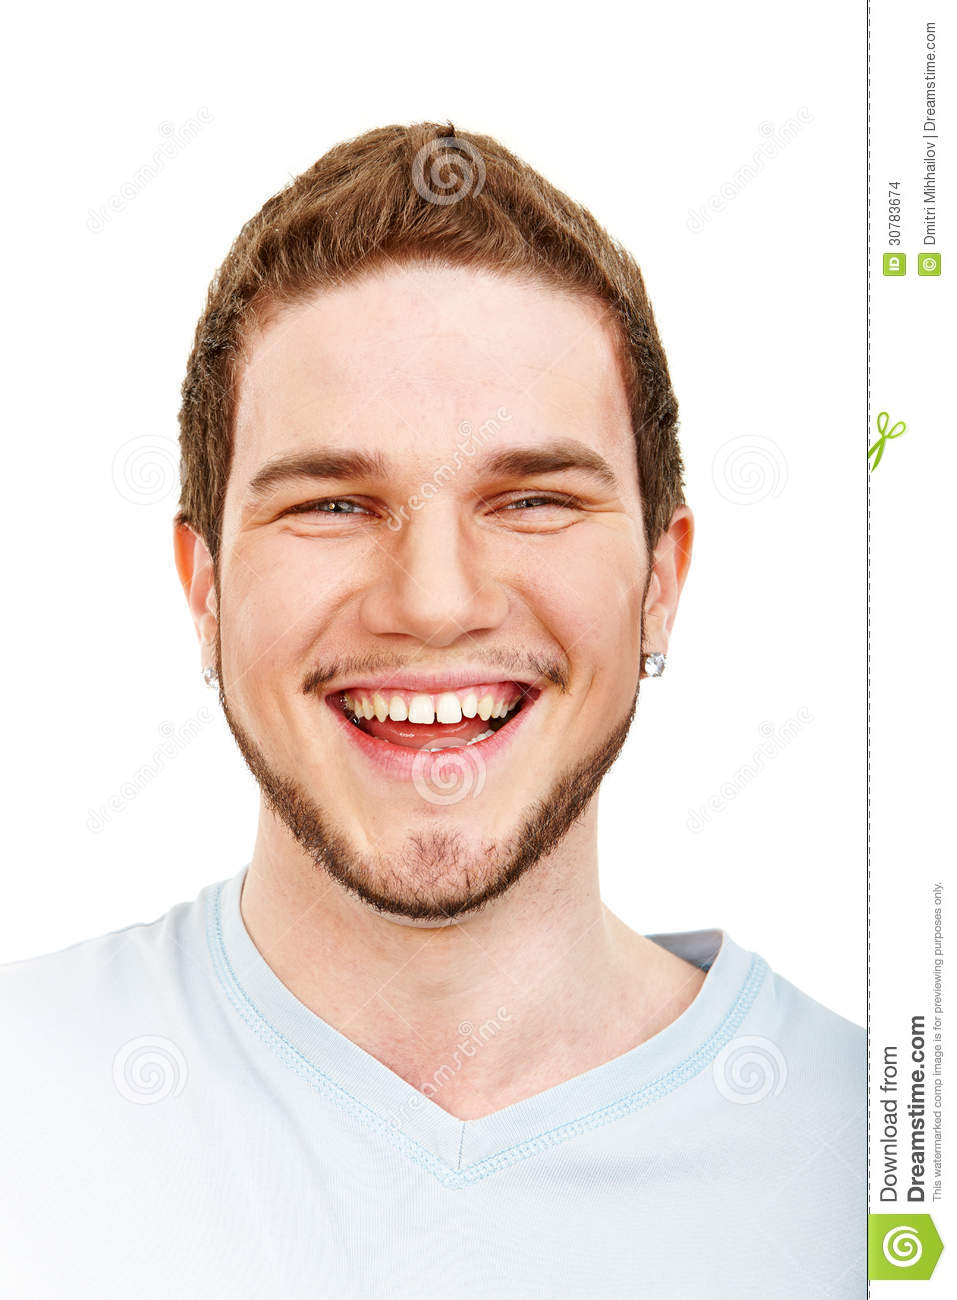
Label: Colored